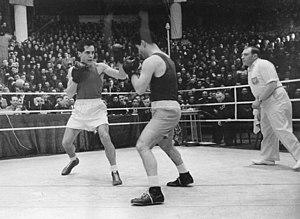
Boris Tishin est un boxeur soviétique né le 2 janvier 1929 et mort le 28 août 1980.